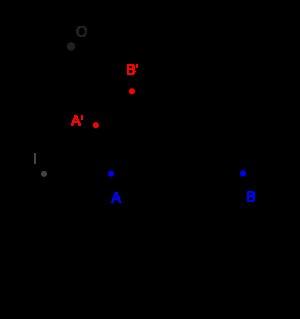
En géométrie de l'espace, une projection centrale, ou projection conique, ou encore perspective centrale, est définie de la manière suivante. Soit O un point, appelé centre ou sommet de la projection et un plan ne contenant pas O, on appelle projection centrale sur de sommet O, la fonction qui, à tout point M distinct de O, associe le point d'intersection, s'il existe, de la droite avec le plan.